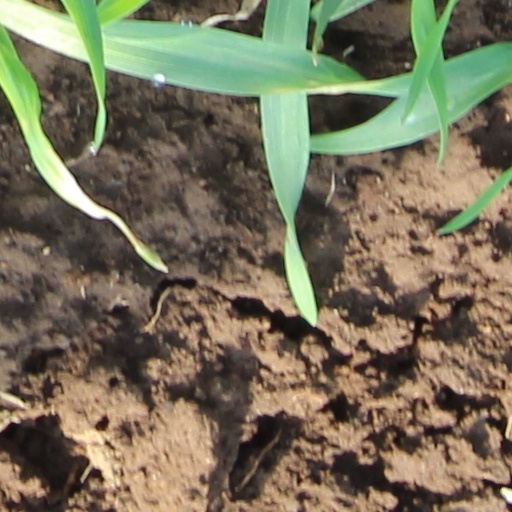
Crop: wheat